Soulcalibur VI

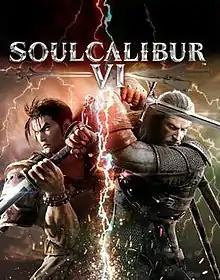
Cover art featuring Mitsurugi and Geralt of Rivia

is a 2018 fighting game developed by Bandai Namco Studios and Dimps, and published by Bandai Namco Entertainment. As the seventh main installment and a reboot of the "Soulcalibur" series, it was released for the PlayStation 4, Windows, and Xbox One on October 19, 2018. The game revisits events from "Soulcalibur" (1998), with the aim of "uncovering hidden truths." Players engage in combat as they select from a diverse roster of characters, including both returning favorites and new additions.